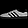
Label: Sneaker